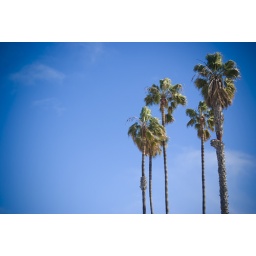
Palm trees with blue sky and clouds in background